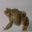
Label: frog